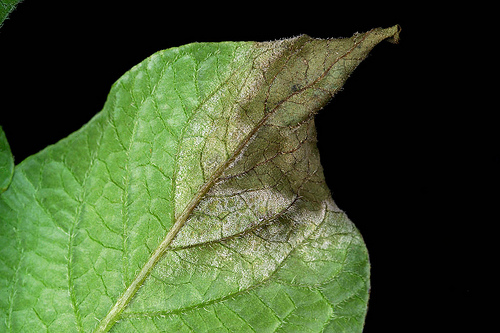
Labels: Potato leaf early blight